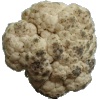
Label: Cauliflower 1